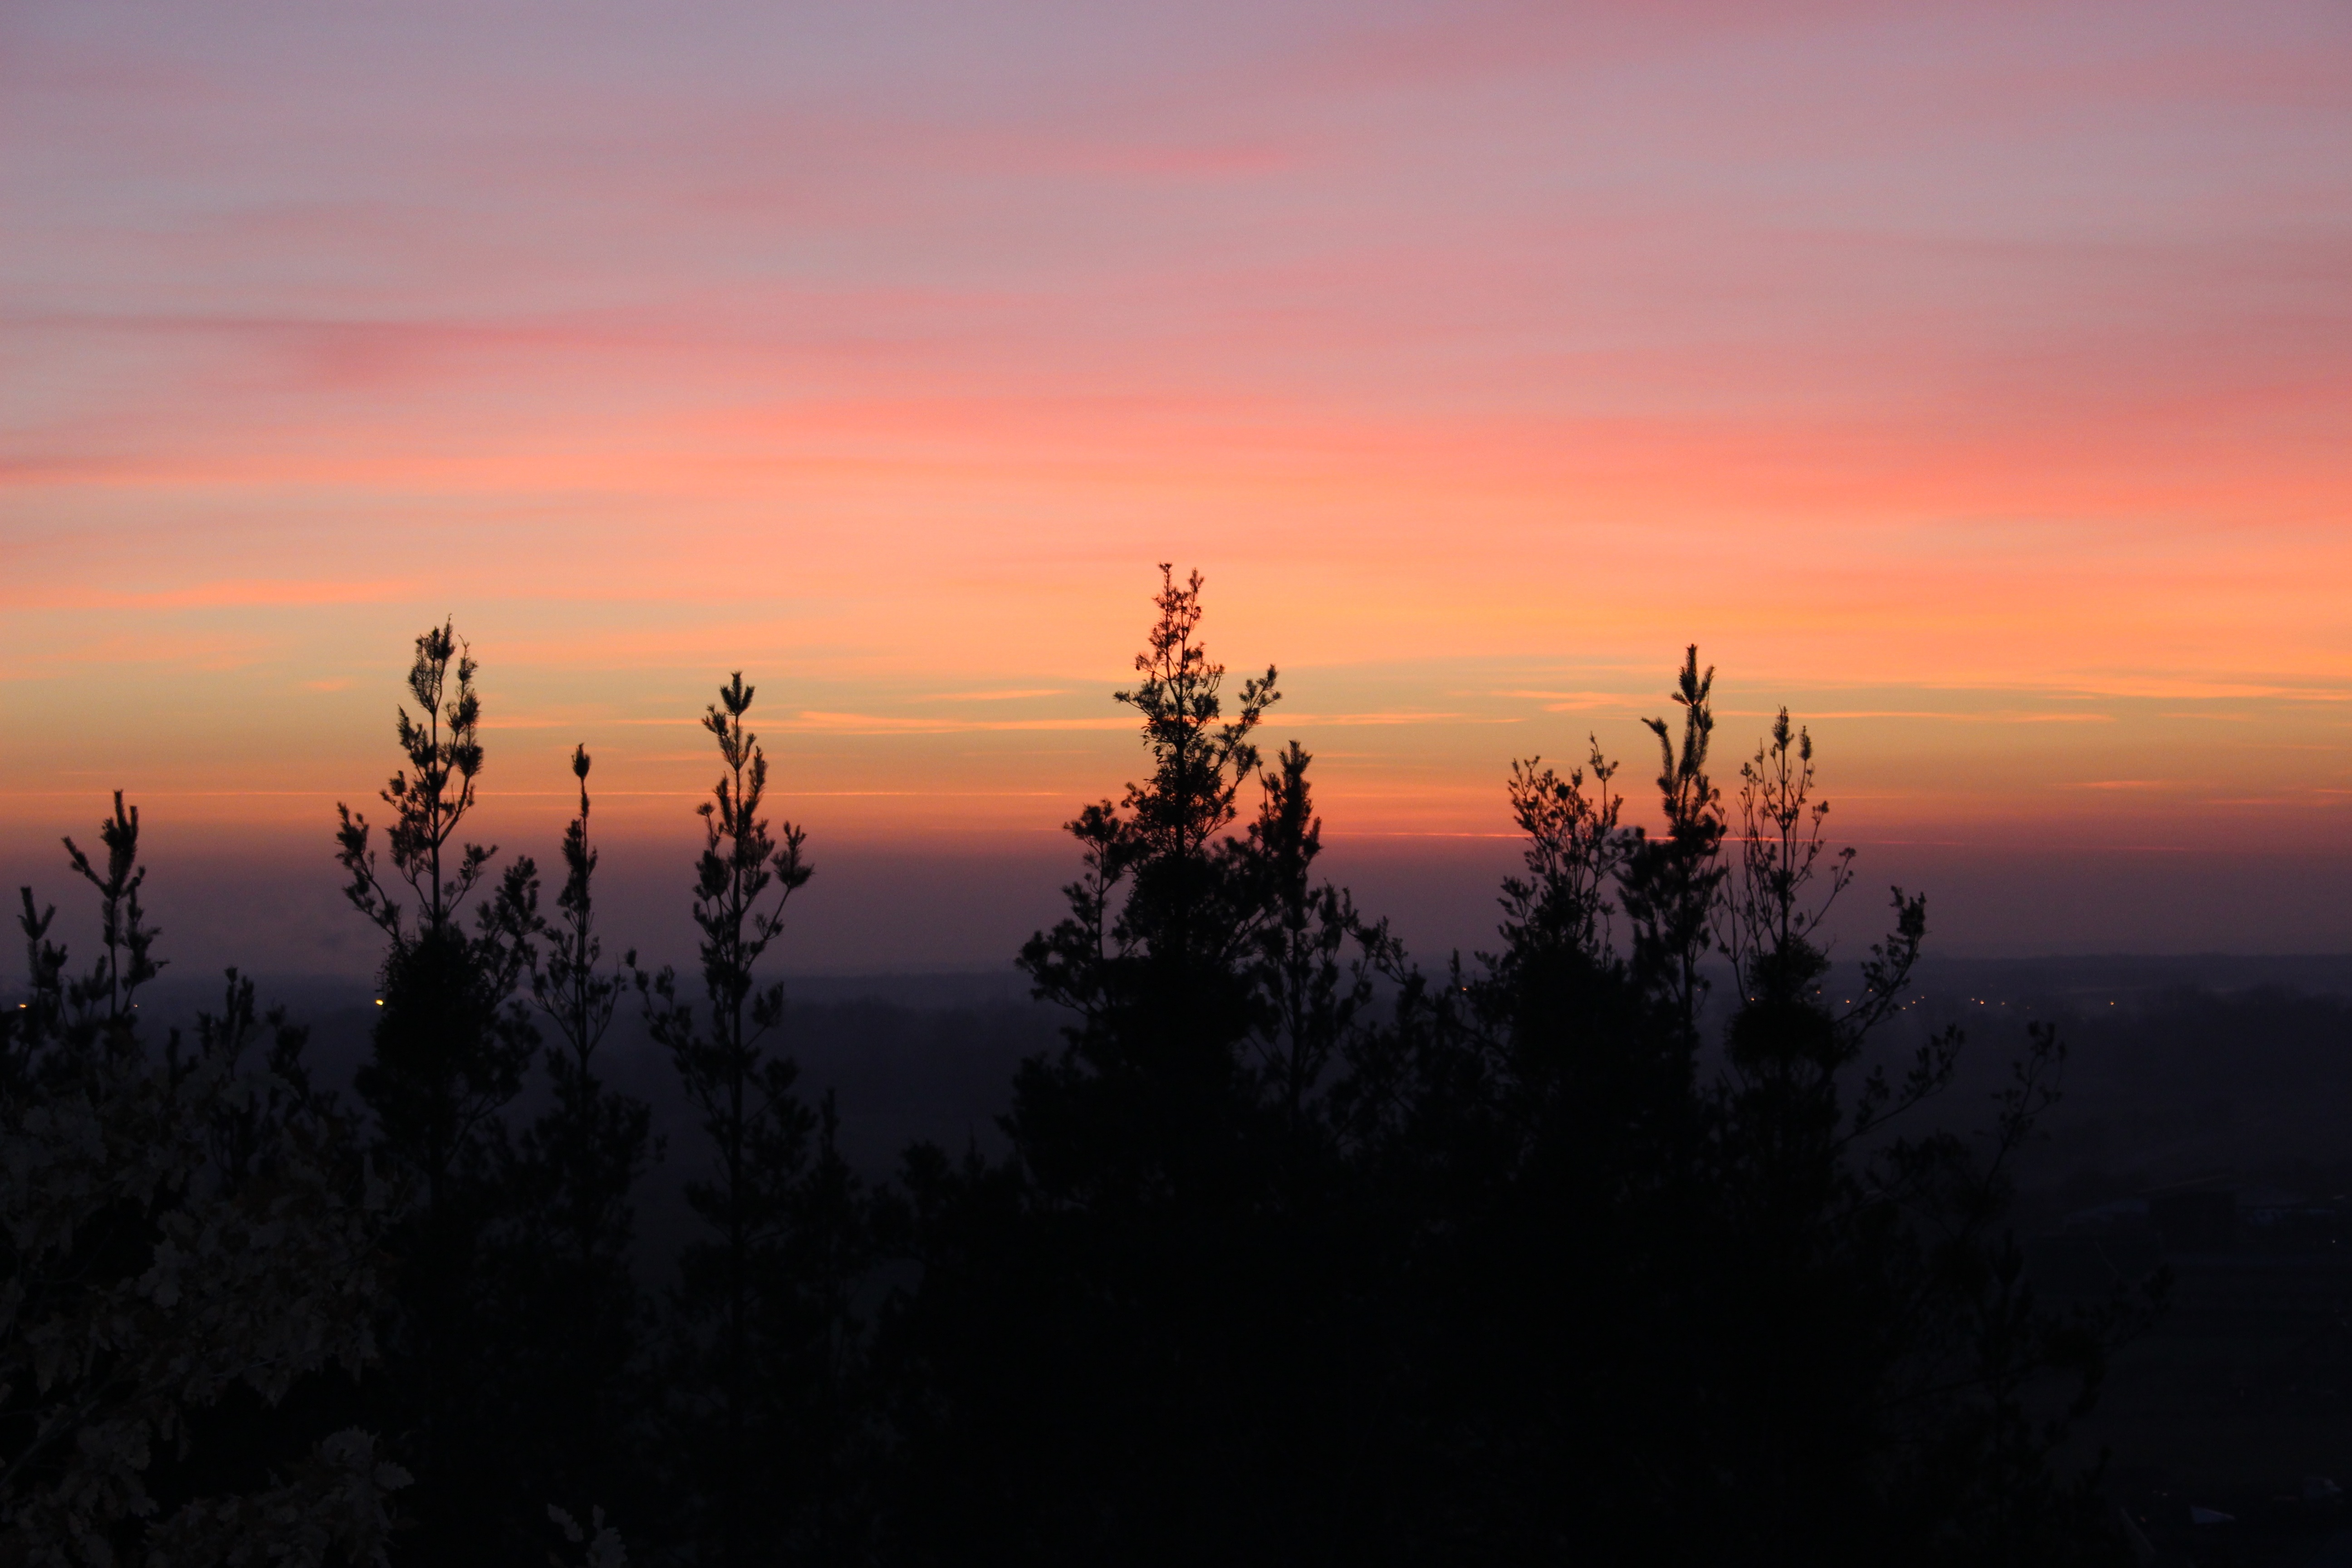
landscape, nature, horizon, cloud, sky, sun, sunrise, sunset, sunlight, morning, dawn, atmosphere, dusk, evening, autumn, trees, clouds, afterglow, atmospheric phenomenon, red sky at morning